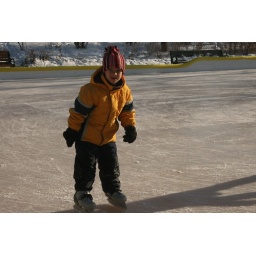
A young boy in a yellow jacket is skating around the ice rink in downtown Dexter around three in the afternoon.